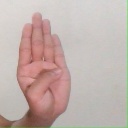
अक्षर: ब